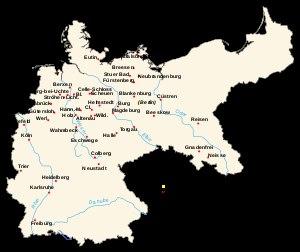
La situation des prisonniers de guerre de la Première Guerre mondiale en Allemagne est un aspect du conflit peu abordé par la recherche historique. Le nombre de soldats faits prisonniers au cours de la guerre de 1914-1918 s’est pourtant élevé à un peu plus de sept millions pour l’ensemble des belligérants dont environ 2 400 000 par l’Allemagne.